Edward Braddock

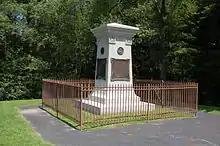
The grave of General Edward Braddock

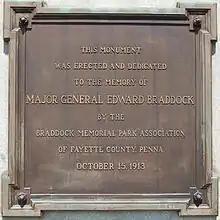
Dedication Plaque

Benjamin Franklin's "Autobiography" (1791) includes an account of helping General Braddock garner supplies and carriages for the general's troops. He also describes a conversation with Braddock in which he explicitly warned the General that his plan to march troops to the fort through a narrow valley would be dangerous because of the possibility of an ambush. This is sometimes cited as advice against the disastrous eventual outcome, but the fact remains that Braddock was not ambushed in that final action, and the battle site was not, in any case, a narrow valley. Braddock had in fact taken great precautions against ambuscade, and had crossed the Monongahela an additional time to avoid the narrow Turtle Creek defile.